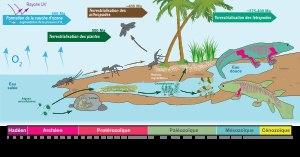
Les insectes sont une classe d'animaux invertébrés de l'embranchement des arthropodes et du sous-embranchement des hexapodes. Ils sont caractérisés par un corps segmenté en trois tagmes protégés par une cuticule formant un exosquelette composé de chitine et pourvu de trachées respiratoires.
Les Embryophytes, ou super-division des Embryophyta, aussi dénommées Cormophytes ou Archégoniates, rassemblent ce qu'on appelle les plantes terrestres. Elles forment un groupe monophylétique, qui s'est développé parmi les chlorobiontes durant l'ère du Paléozoïque et s'est adapté avec succès à la vie sur la terre ferme, qu'elles ont progressivement colonisée, la sortie des eaux étant d'abord le fait des bryophytes avec leur gamétophyte aérien et durable. Ce terme de plantes terrestres n'interdit pas que certaines d'entre elles se soient par la suite adaptées aux milieux aquatiques ou que leur fécondation reste en milieu aquatique.
Les Charophyceae sont une classe d’algues vertes de la division des Charophyta, avec un seul ordre : les Charales. Au sens phylogénique, c'est le groupe frère des Embryophyta.